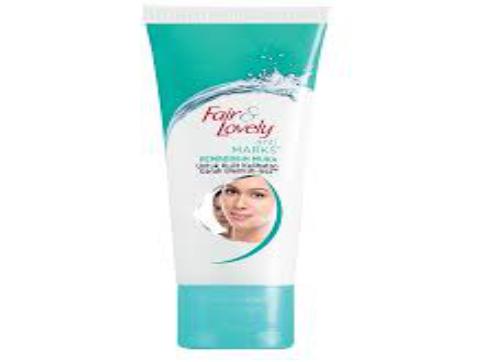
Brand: Fair and Lovely
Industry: Necessities